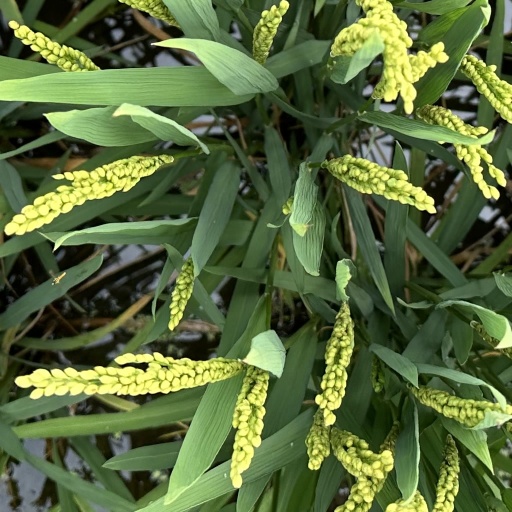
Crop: rice